Robert Freke Gould

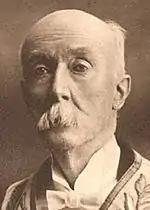
R.F. Gould in 1913

Along with Charles Warren, William Harry Rylands, The Revd Adolphus Frederick Alexander Woodford, Walter Besant, John Paul Rylands, Major Sisson Cooper Pratt, and George William Speth he was one of the founders of Quatuor Coronati Lodge in 1886. Dissatisfied with the way the history of Freemasonry had been expounded in the past they founded the lodge, obtaining a warrant in 1884. Due to the absence of the first Master Sir Charles Warren on a diplomatic mission in Southern Africa, the lodge was not formally inaugurated until two years later. They insisted on using an evidence-based approach to the study of Masonic history. As such, their approach was new and unusual, and they intended that the results should "replace the imaginative writings of earlier authors on the history of Freemasonry." This began what is now called the "authentic school" of Masonic research. Gould was the lodge's second Master.